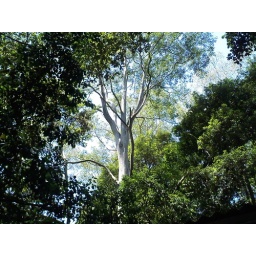
white tree in a sea of green